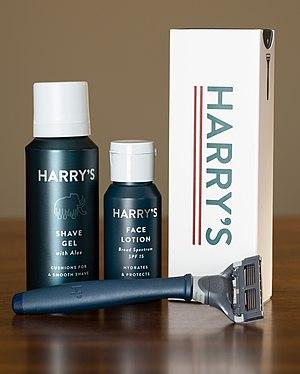
Harry's est une compagnie de produits de rasage basé à New York et offre exclusivement ses produits dans une boutique en ligne et dans un salon de rasage dans la même ville. La compagnie a débuté ses activités en 2013 avec 35 employés et en janvier 2014, soit à peine dix mois après, les propriétaires ont acquis une usine vielle de 93 ans pour 100 millions de dollars et emploi à ce jour, environ 427 employés aux États-Unis et en Allemagne. La compagnie propose une alternative peu coûteuse aux produits de Procter & Gamble qui domine ce marché à plus de 70 % à travers le monde. Les lames de rasoirs de Harry's coûtent en moyenne 2 $ chacun, alors que la moyenne d'une seule lame de Gillette coûte environ 4,50 $ chacun. Selon un article de Business Insider publié en 2015, la compagnie Harry's aurait jusqu'à un million de membres alors que son concurrent Dollar Shave Club a atteint au même moment environ 2 millions de membres. Selon un article de Associated Press publié en 2018, la compagnie Harry's aurait 6 millions de clients en Amérique du Nord et connu une croissance de 70% entre 2017 et 2018.